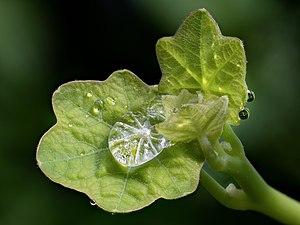
Nasturtium est un genre de plantes herbacées de la famille des Brassicaceae.